Knight of Glin

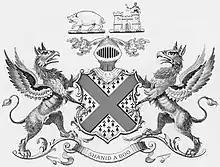
Coat of Arms of the Knight of Glin

The Knight of Glin (dormant 14 September 2011), also known as the Black Knight or Knight of the Valley, was an hereditary knighthood held by the FitzGerald and FitzMaurice families of County Limerick, Ireland, since the early 14th century. The family was a branch of the FitzMaurice/FitzGerald Dynasty commonly known as the Geraldines and related to the now extinct Earls of Desmond who were granted extensive lands in County Limerick by the Crown. The title was named after the village of Glin, near the Knight's lands. The Knight of Glin was properly addressed as "Knight" (not, as one might expect, "Sir ______ FitzGerald").